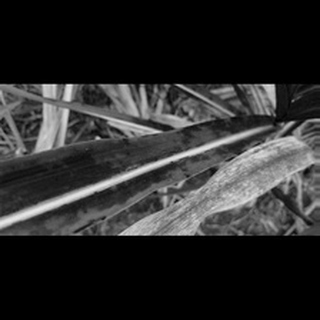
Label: sugarcane_yellow_leaf_disease